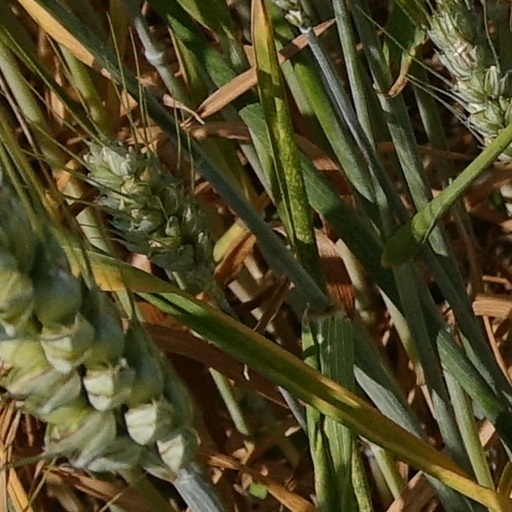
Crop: wheat